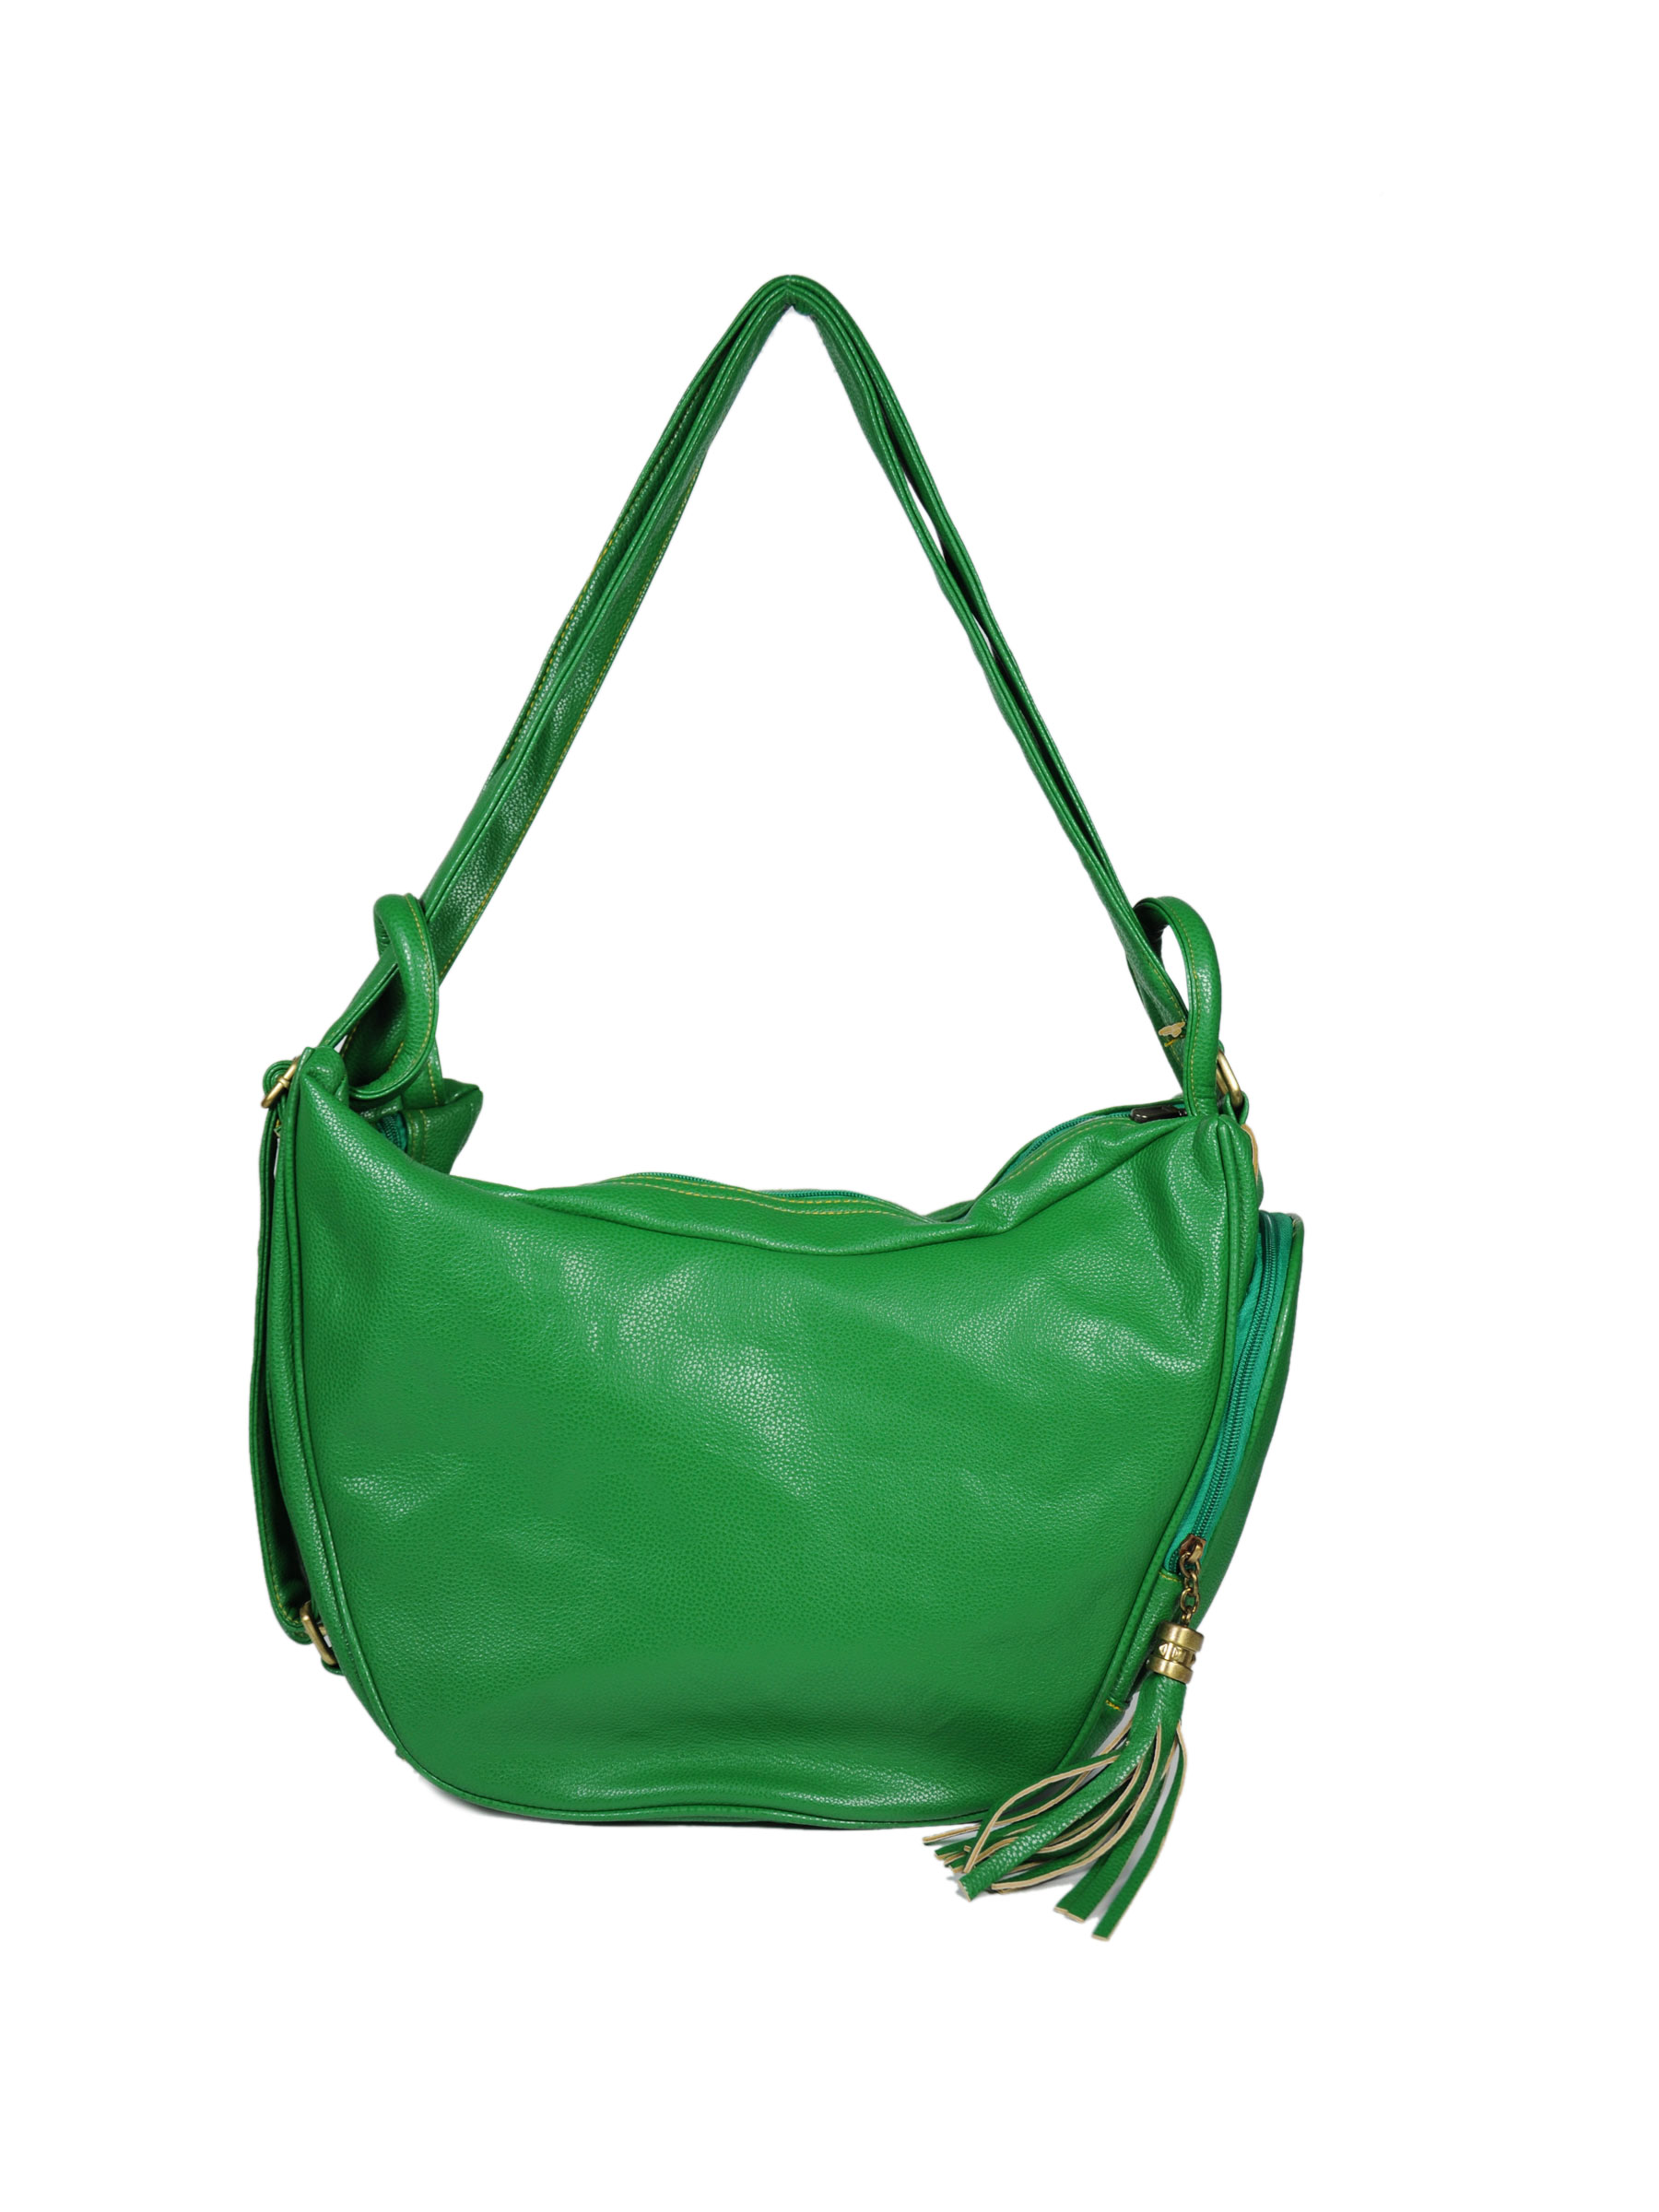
Murcia Women SLB Bag Green Handbags
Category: Accessories / Bags / Handbags
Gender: Women
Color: Green
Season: Winter 2015
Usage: Casual